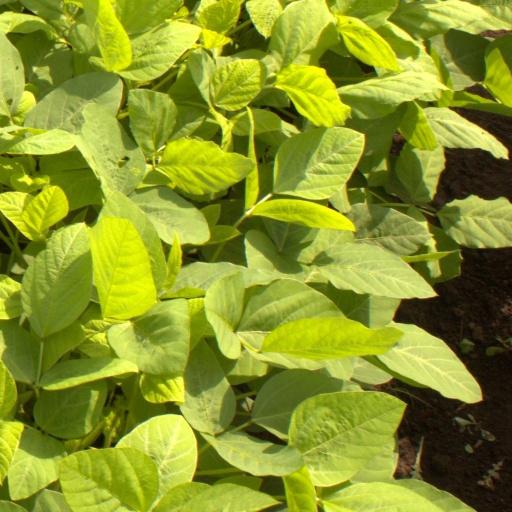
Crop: soybean